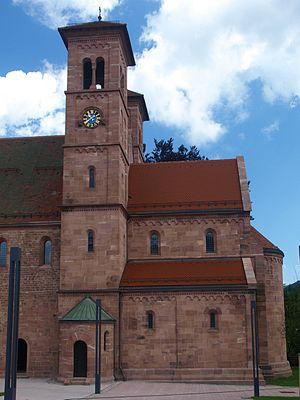
Le prieuré de Reichenbach est un ancien monastère bénédictin, aujourd'hui propriété de l'Église évangélique luthérienne, située à Klosterreichenbach, faisant partie de la commune de Baiersbronn dans le Bade-Wurtemberg.